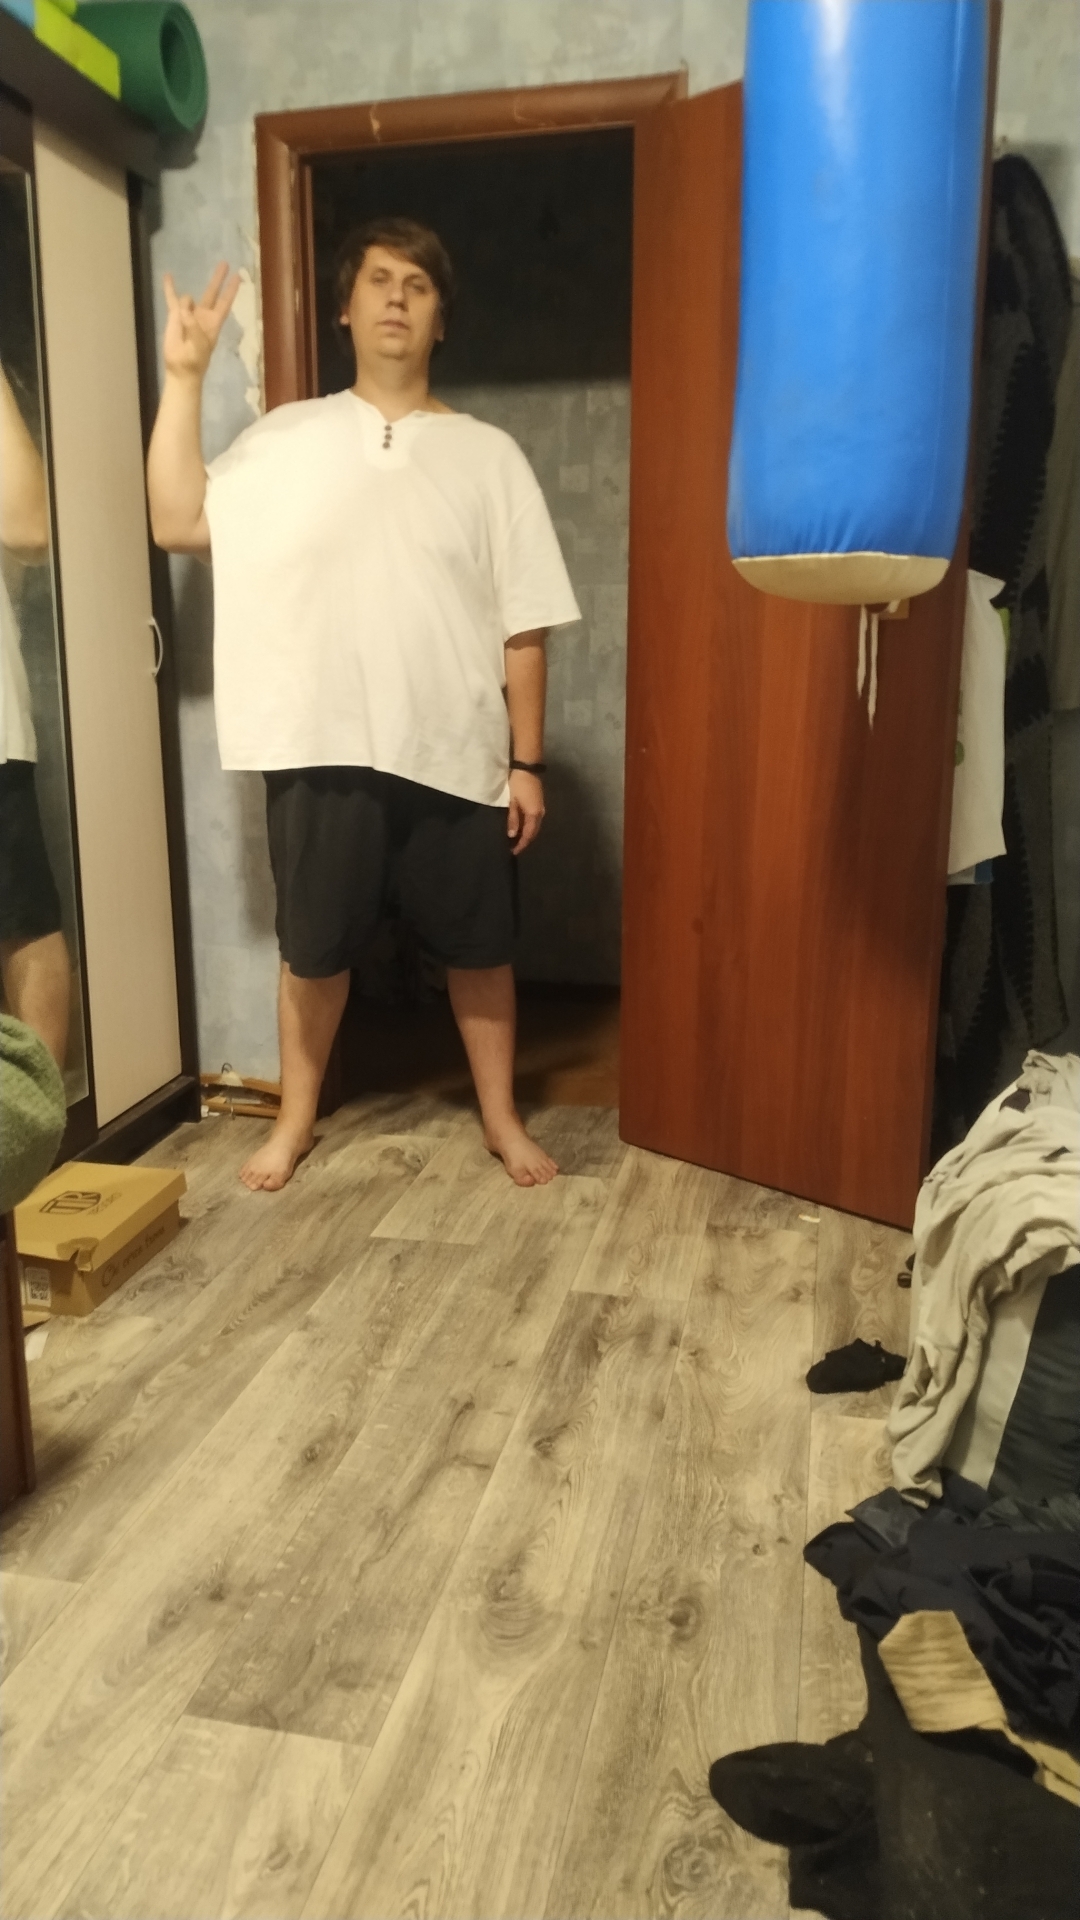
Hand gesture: three3